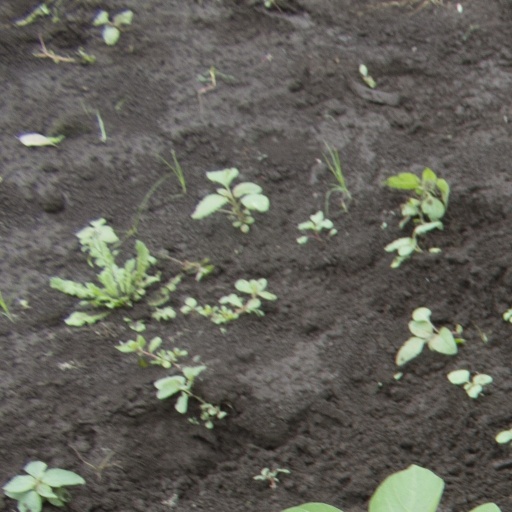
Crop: soybean